Mariampillai Sarathjeevan

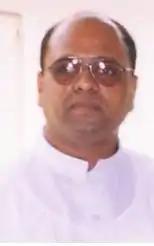
Picture of late Rev. Fr. Sarathjeevan

He was 41 years old and in good health. Unconfirmed reports indicate that he was assaulted by soldiers.